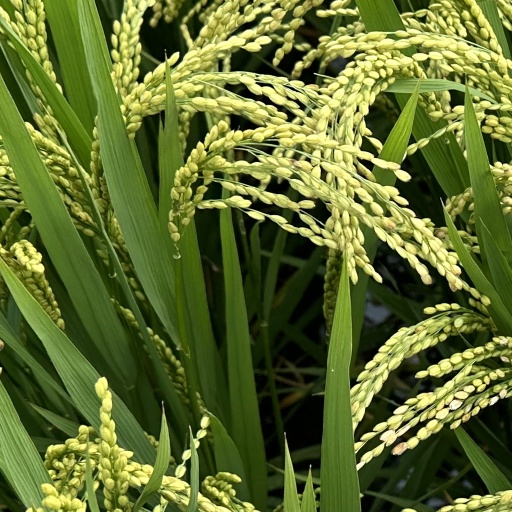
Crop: rice